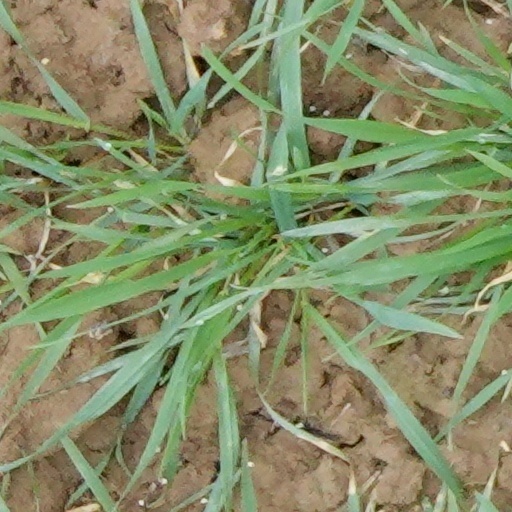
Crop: wheat